Luella Clay Carson

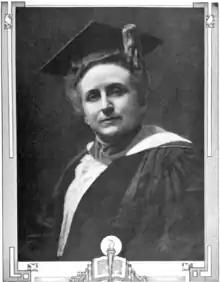

Luella Clay Carson (1856-1938) was an educator and university president in the U.S. states of Oregon and California.